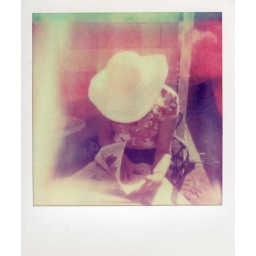
SX-70 green filter, developed in black bag in sun